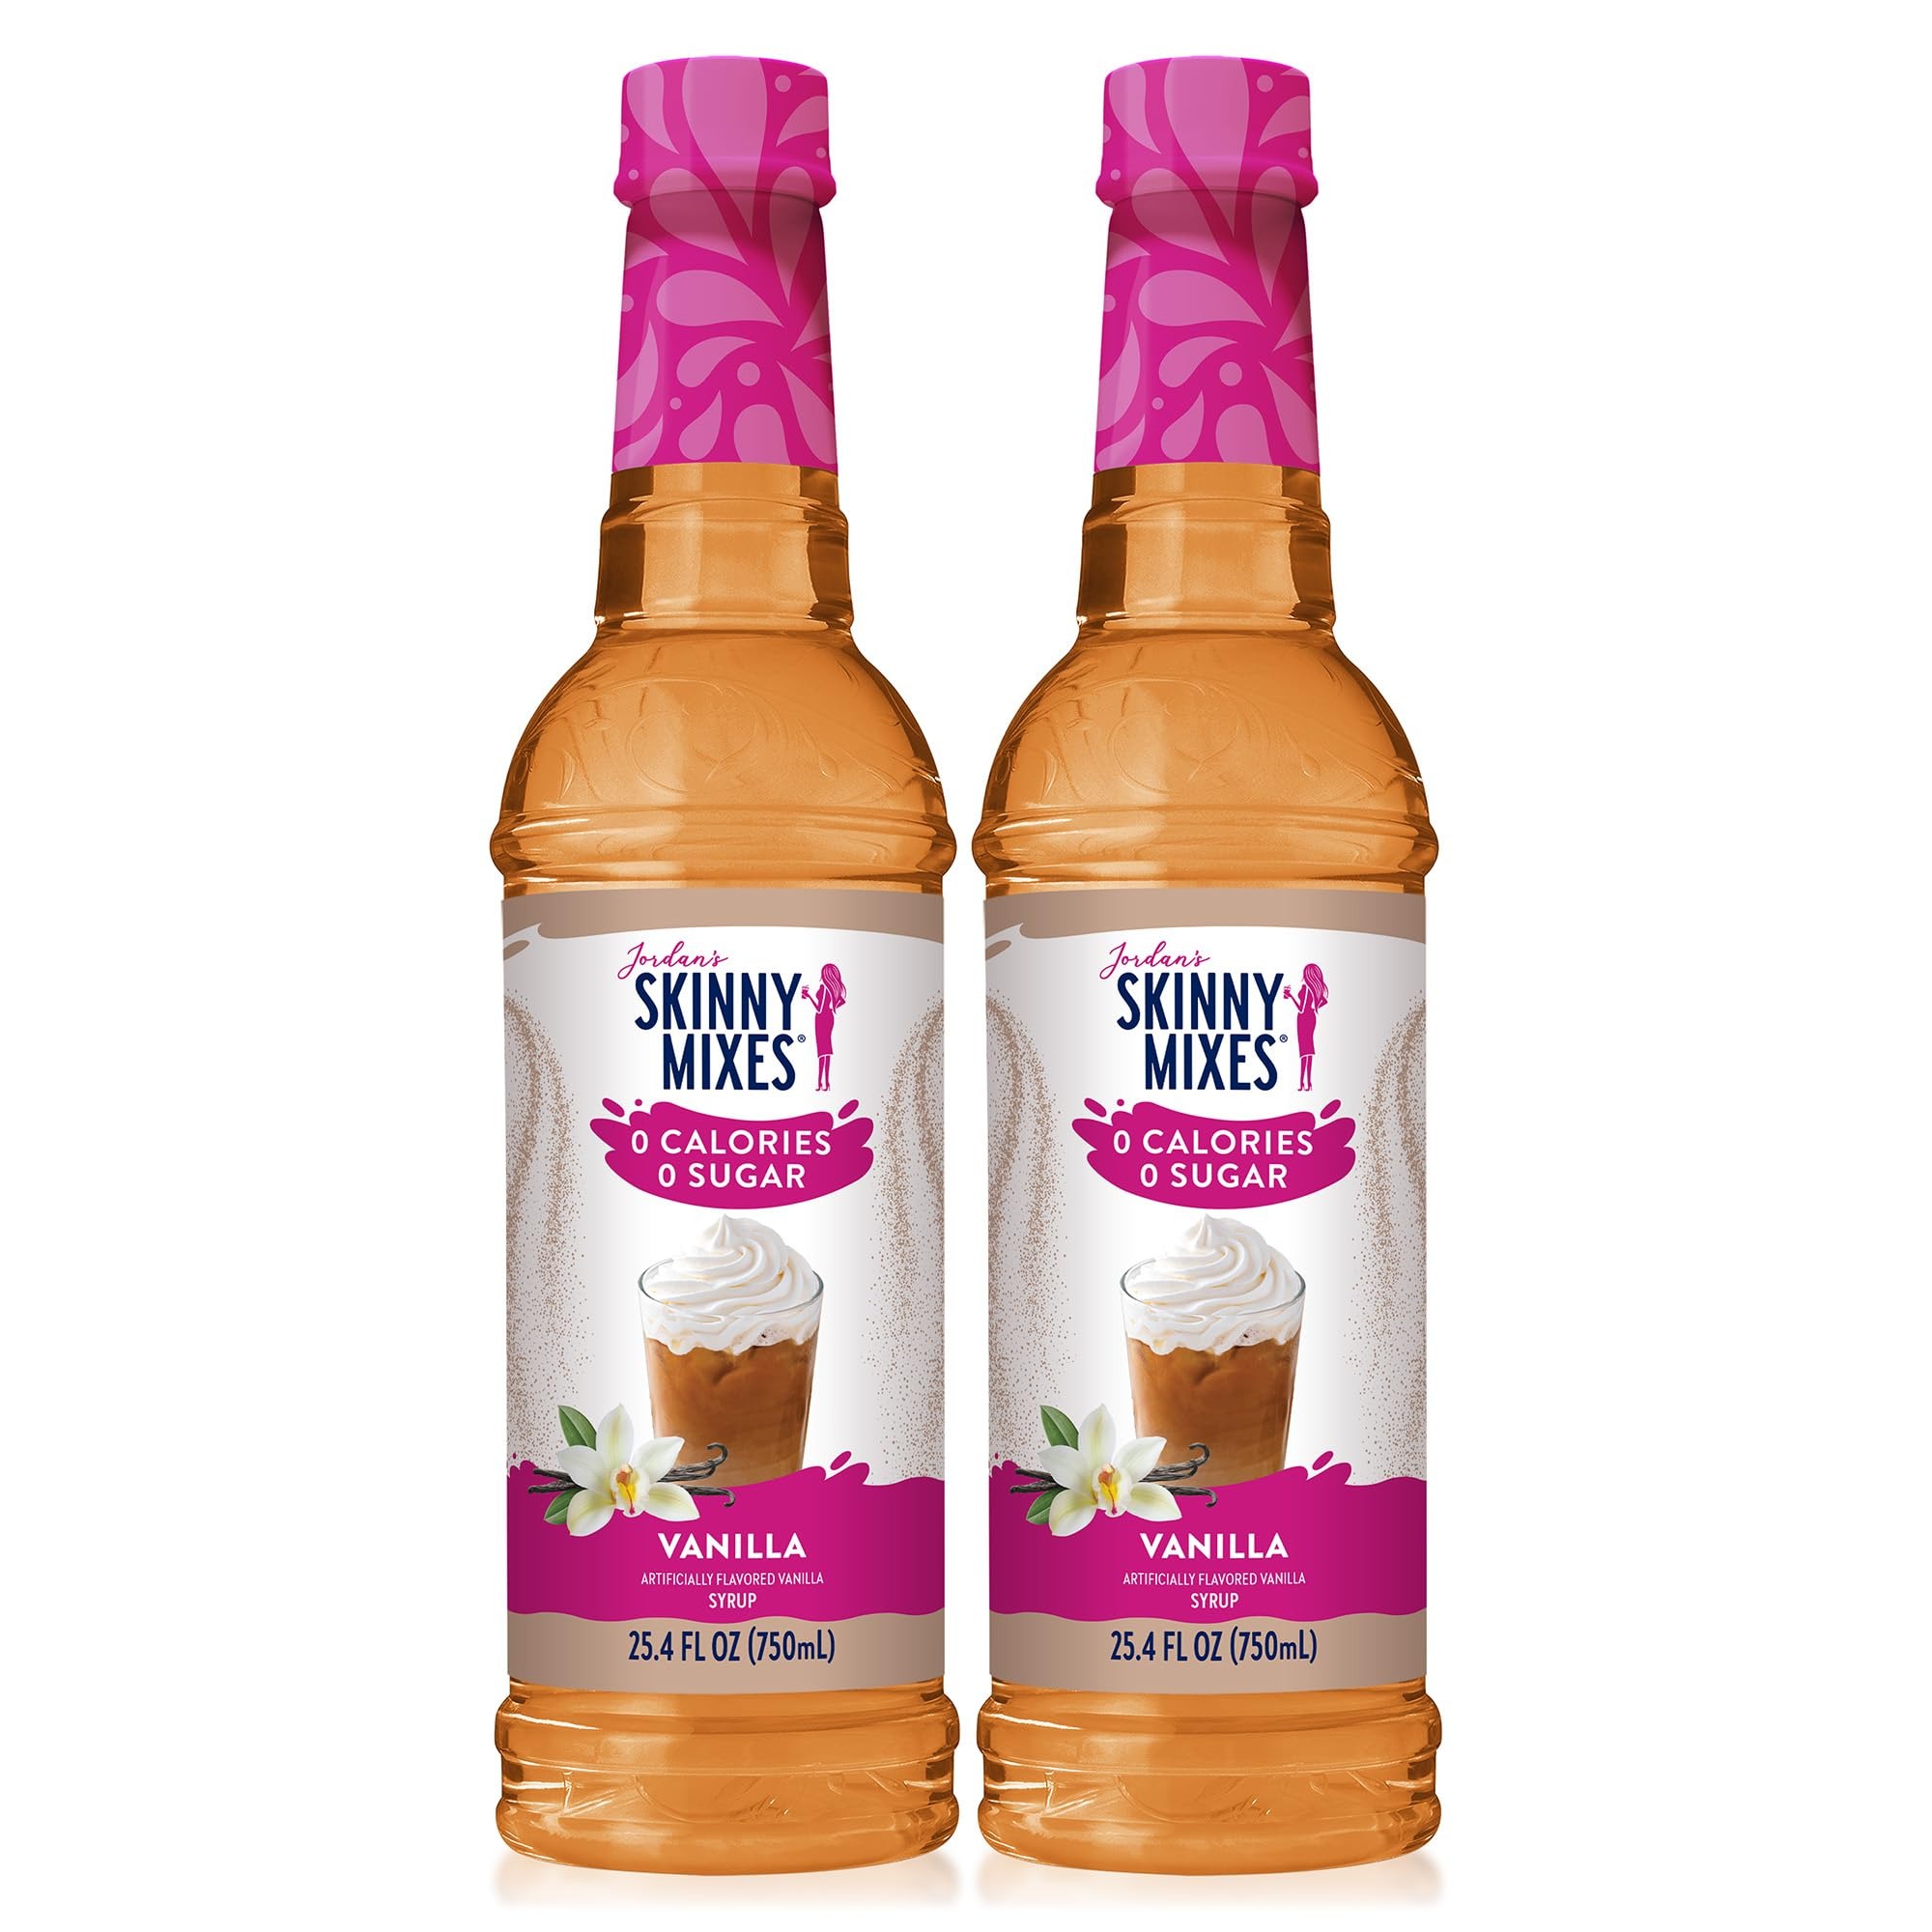
Item Name: Jordan's Skinny Syrups Sugar Free Coffee Syrup, Vanilla Flavor Drink Mix, Zero Calorie Flavoring for Chai Latte, Protein Shake, Food and More, Gluten Free, Keto Friendly, 25.4 Fl Oz, 2 Pack
Bullet Point 1: SKINNY COFFEE SYRUP: Make your favorite beverages taste indulgent, but without the guilt. This coffee syrup contains zero sugar, zero calories, and zero carbs. 25 servings per bottle.
Bullet Point 2: CLASSIC VANILLA SYRUP: This syrup for coffee consists of a rich, fragrant vanilla syrup. Use the flavored syrup to make delicious coffees, lattes, tea, protein shakes, smoothies, oatmeal, yogurt, overnight oats, cocktails and so much more.
Bullet Point 3: HOW TO ENJOY: Simply add 1 tbsp of any of the sugar free syrups to coffee or your favorite drink. Adjust to get the perfect amount of flavor and sweetness and enjoy!
Bullet Point 4: MADE FOR YOU: All Jordan's Coffee Syrups are made in the USA and gluten free, kosher, keto friendly, and non-GMO to suit the dietary needs of all kinds of lifestyles.
Bullet Point 5: HEALTHY LIVING MADE DELICIOUS: We strive to empower you to make healthier choices full of flavor and fun. Visit our Brand Store to shop our range of Skinny Mixes from syrups for coffee to cocktail mixers and everything in between.
Value: 50.8
Unit: Fl Oz

Price: 13.5